Moole Shankareshvara Temple, Turuvekere

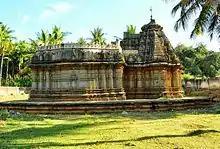
Moole Shankara temple at Turuvekere

According to the art historian Adam Hardy, the temple plan is a "Bhumija Nagara" style (north Indian) on a semi-stellate base (called "mula-prasada"). The building material is the standard Soap stone and the hall ("mantapa") is a closed one.